Mary Bulkley

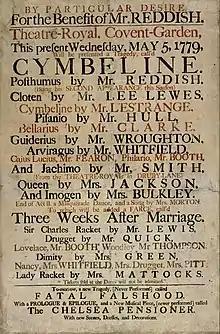
Covent Garden playbill (1779)

Bulkley was a member of the Covent Garden theatre company between 1761 and 1780 or 1781, however her Covent Garden debut in 1758 at the age of ten years was as a dancer. She continued as a dancer there until 1765, when at around 18 years old she first performed as a comedy actress. In 1769 she was involved in a horsemanship display, assisting Mr Hyam who "would drink a glass of wine standing upright on two horses at full speed."